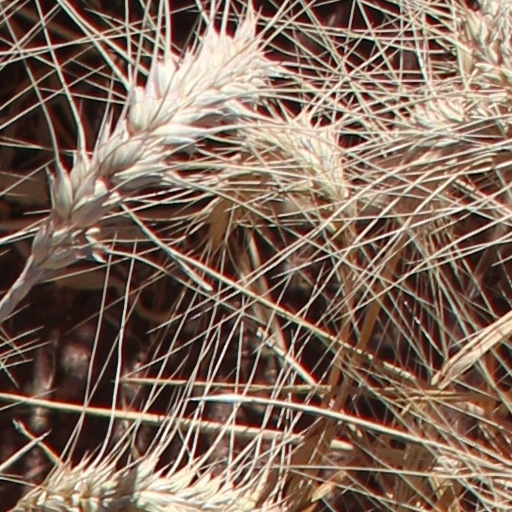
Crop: wheat